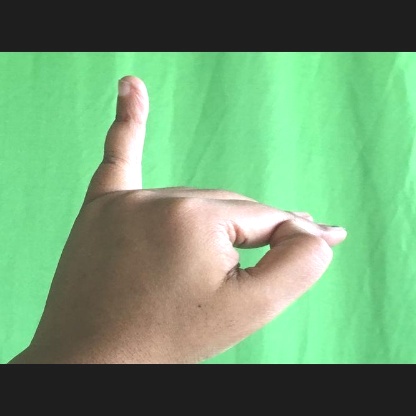
Mudra: Hamsapaksha